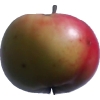
Label: Apple 11